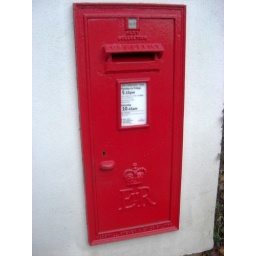
Large EIIR wall box at Dartington Post Office in Devon